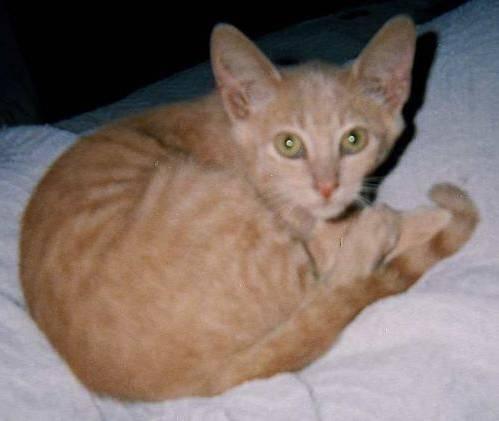
cat